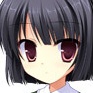
Portrait style: Anime Portrait